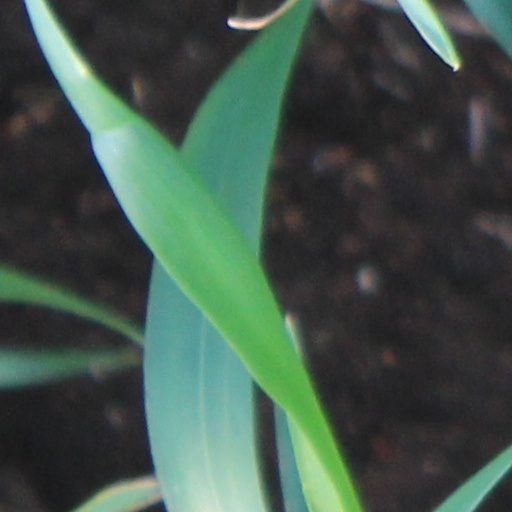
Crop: wheat